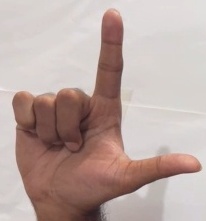
ASL sign: L